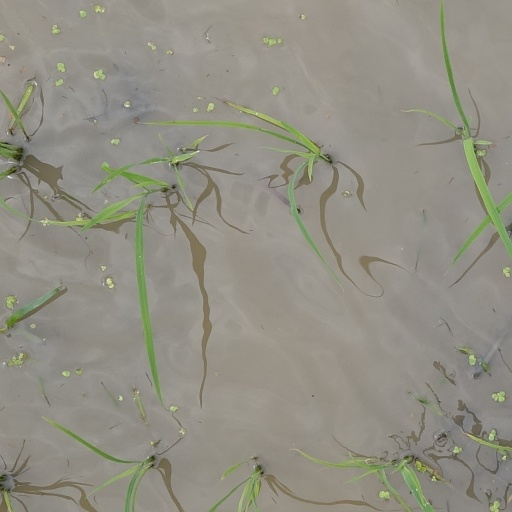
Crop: rice